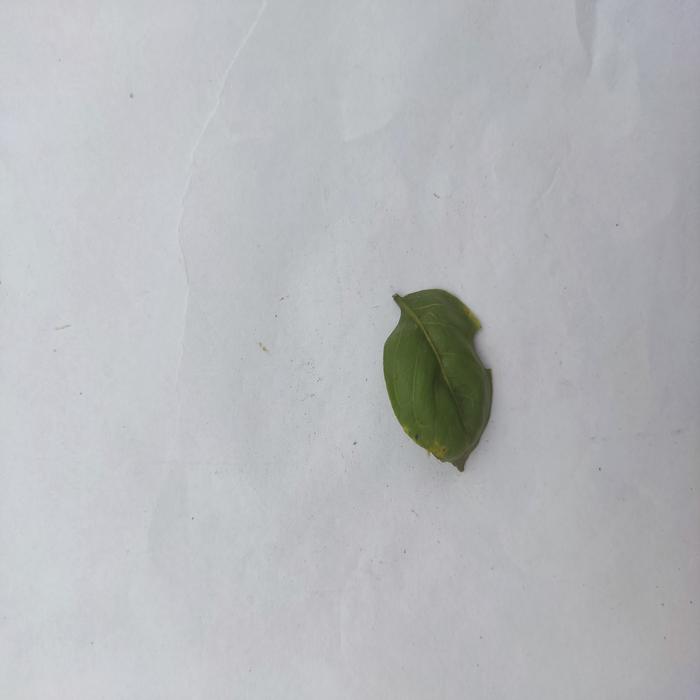
Crop: Aegle Marmelos
Leaf condition: Leaf_Curl